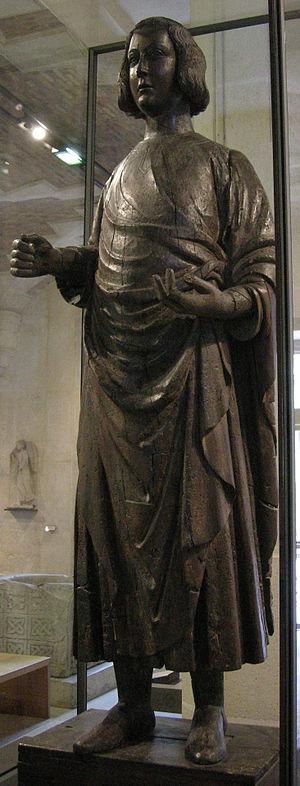
Giovanni d'Agostino est un sculpteur gothique siennois du Trecento.